Sport in Saskatchewan

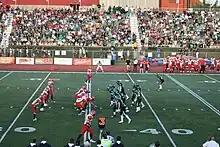
The Saskatchewan Huskies facing the University of Calgary in 2009.

Saskatchewan has flirted with top-level basketball since the beginning of the 1990s. The province's first professional team was the Saskatchewan Storm, who played in the World Basketball League from 1990 until the league's collapse in 1992. The team hosted the majority of its games in Saskatoon, but also played occasionally in Regina. When the WBL folded part way through the 1992 season, many of its Canadian franchises together created the National Basketball League. The Storm rebranded as the Saskatoon Slam. The NBL would play only one full season, and the Slam won the 1993 league title, the province's first professional basketball championship. They defeated the Cape Breton Breakers in a final series that was played entirely in Saskatoon as a cost-cutting measure. The league began a 1994 season, but folded part way through, taking the Slam with it. Six years later, the Youngstown Hawks of the International Basketball Association were purchased and relocated to Saskatoon, where they became the Saskatchewan Hawks. The Hawks played one season in the IBA, then joined the Continental Basketball Association for the 2001-02 season. Ownership instability led to the team folding in 2002.